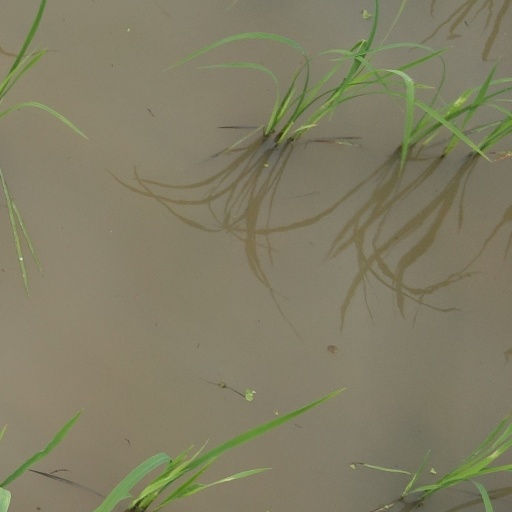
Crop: rice